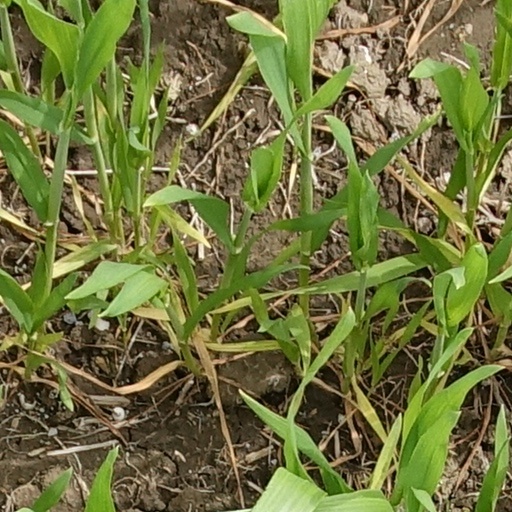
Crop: wheat